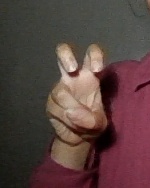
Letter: toot